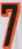
Number: 7